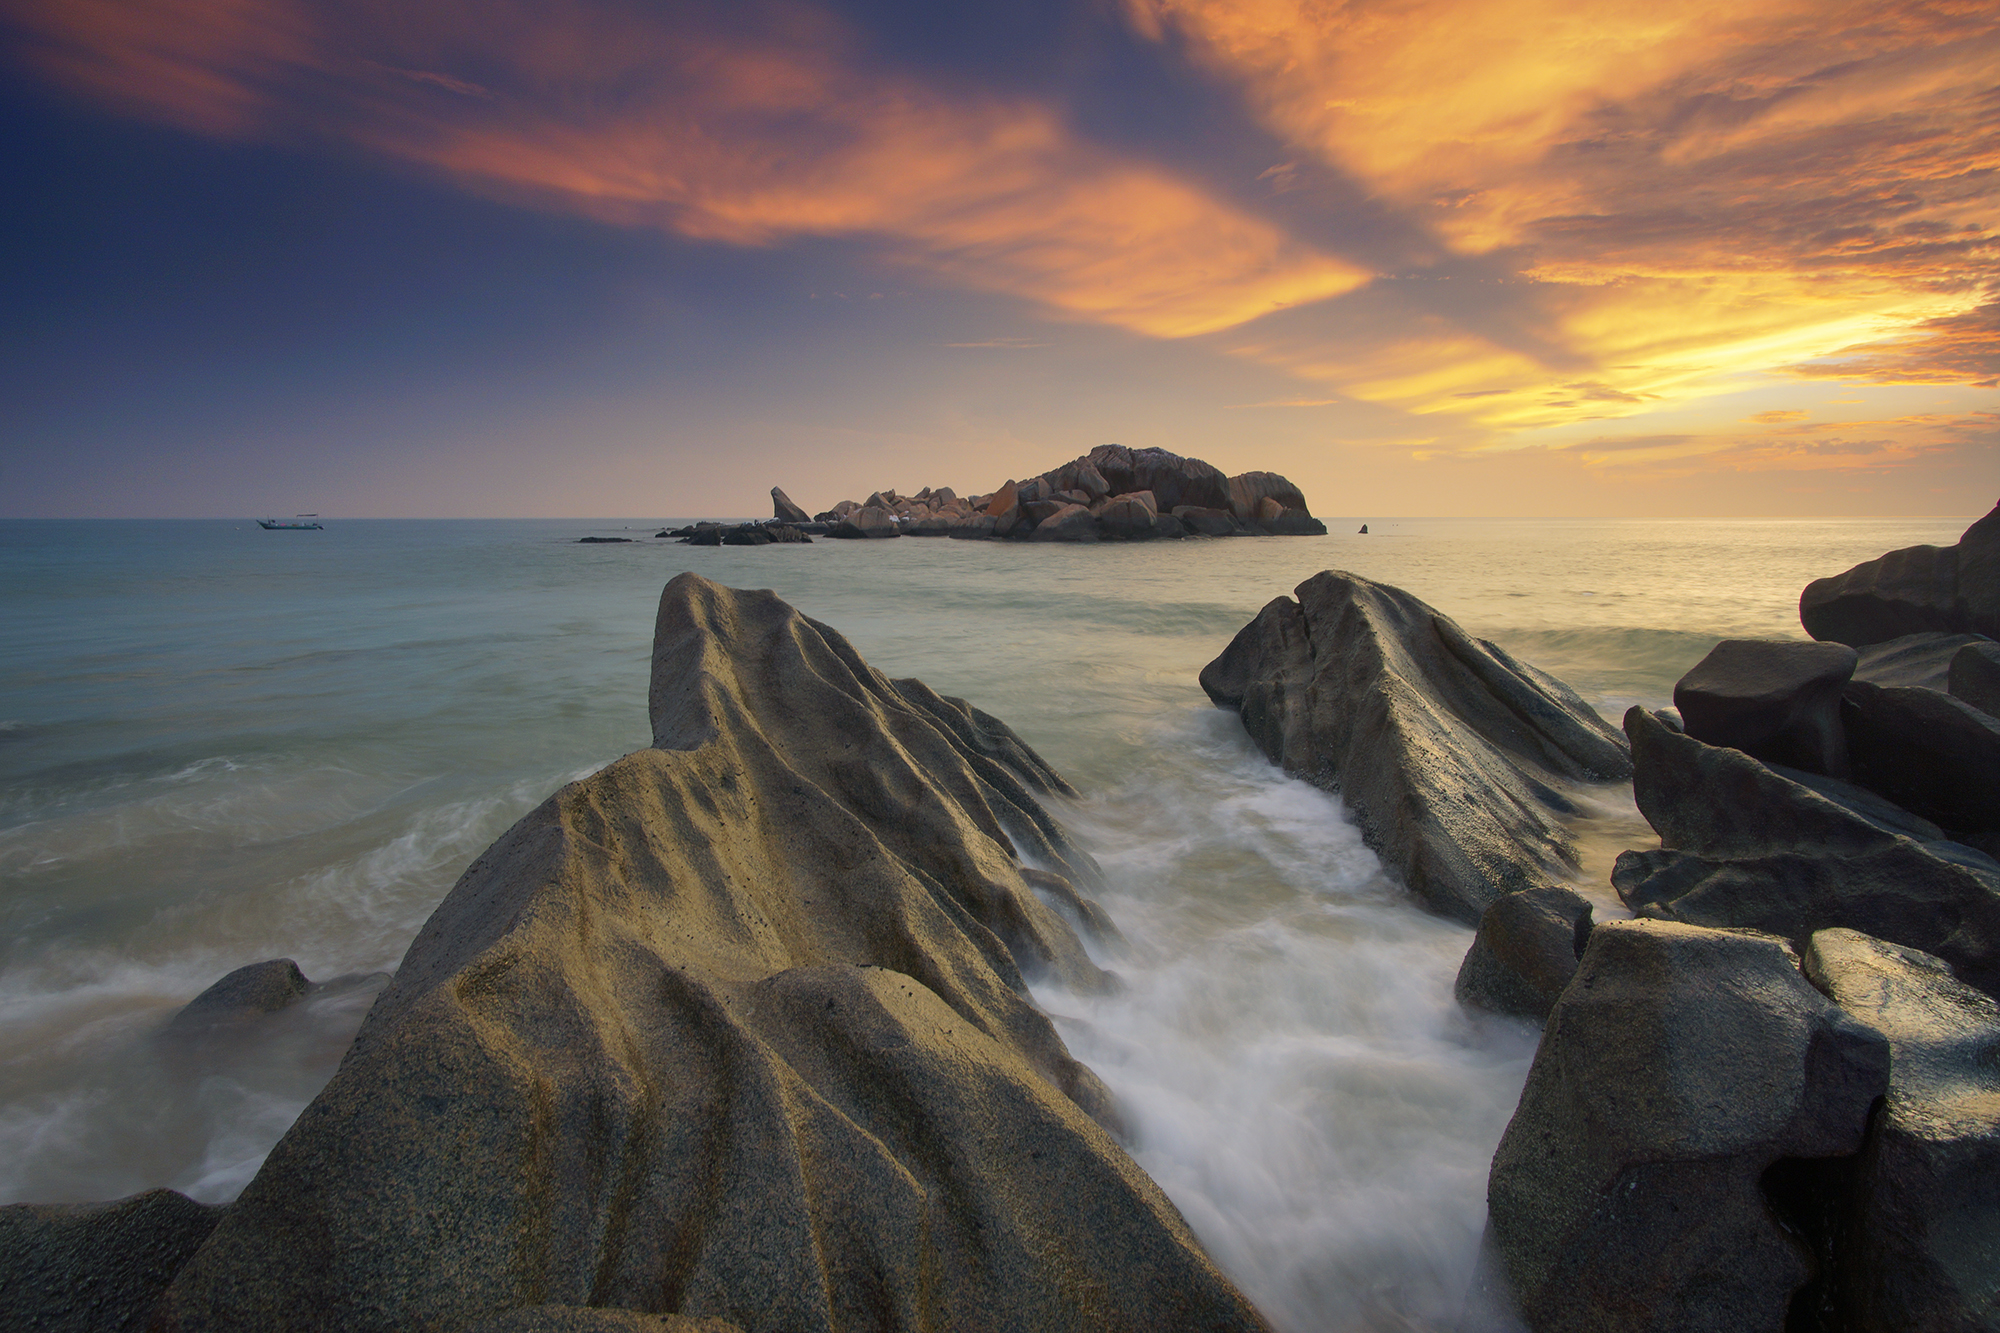
beach, landscape, sea, coast, water, sand, rock, ocean, horizon, mountain, cloud, sun, sunrise, sunset, boat, sunlight, morning, shore, wave, dawn, travel, motion, cliff, dusk, evening, seascape, bay, seashore, terrain, material, body of water, outdoors, waves, time lapse, cape, atmospheric phenomenon, wind wave